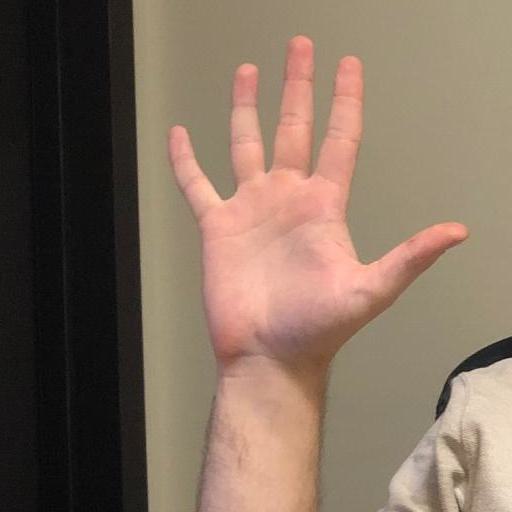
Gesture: palm